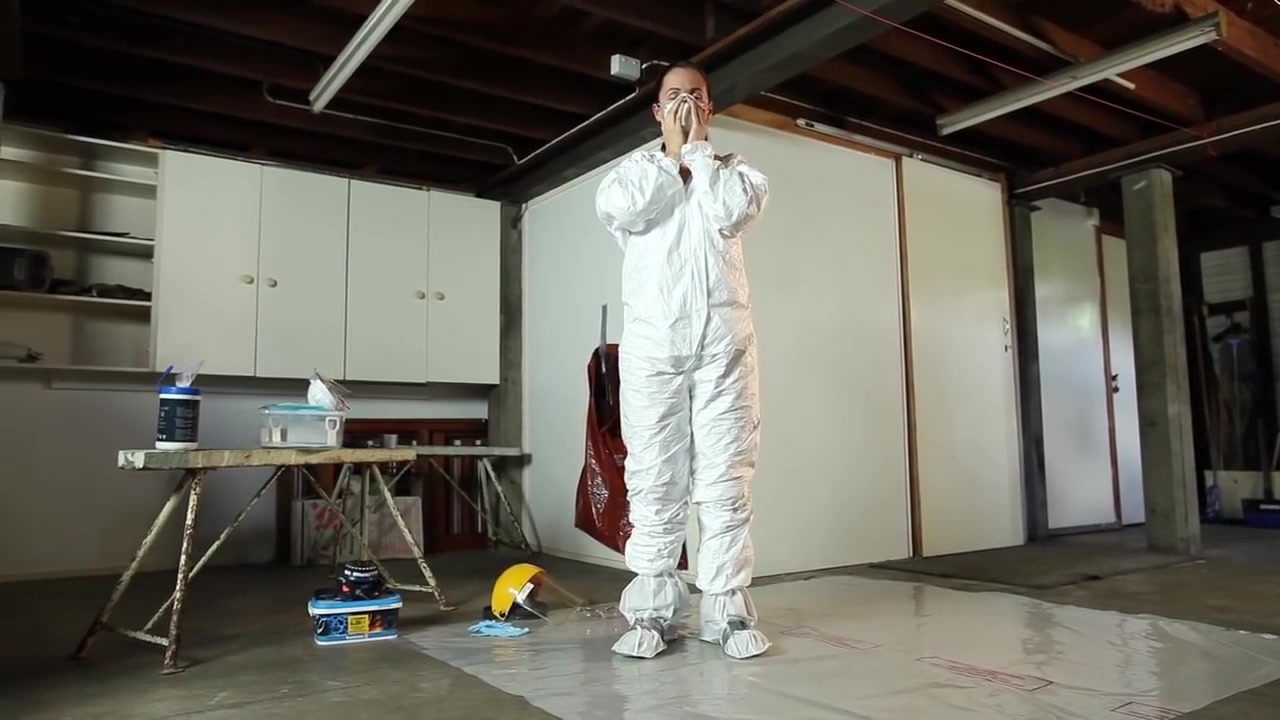
Objects detected:
Coverall